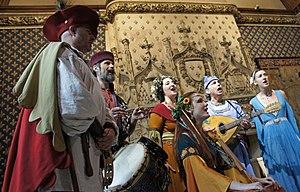
La troupe des Derniers_Trouvères chantent au baquet de Jane et Charles VII, palais du Tau.
Les Derniers Trouvères est un groupe de musique médiévale et musique folk français, fondé en 1992 par Roland Deniaud et Marie Milliflore, et dont les costumes ont été créés par Caroline Barral. Leur répertoire se compose de musiques et de chansons du XIᵉ au XVIᵉ siècle, mais surtout de chansons originales sur de nombreux thèmes médiévaux. S'inspirant de musiques du répertoire traditionnel et médiéval européen, ils reçoivent parfois des compositions d'Isline Dhun, entre autres. Leurs paroliers attitrés sont Roland Deniaud et Florian Lacour, deux érudits médiévistes. Ce groupe évolue principalement sur les festivals historiques. Il eut l'idée d'intégrer une danseuse orientale à ses spectacles, idée reprise depuis par de nombreux autres groupes dans la mouvance néo-médiévale.